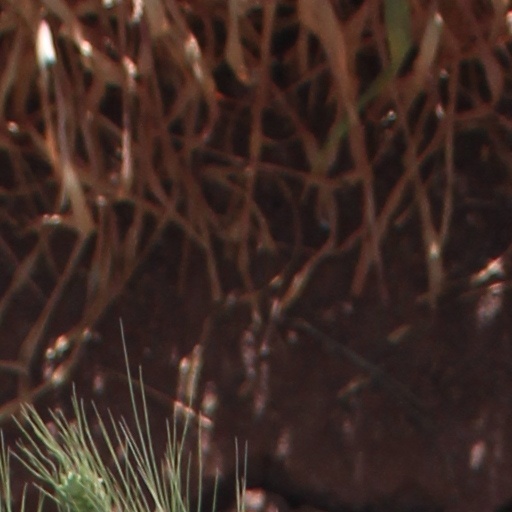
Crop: wheat